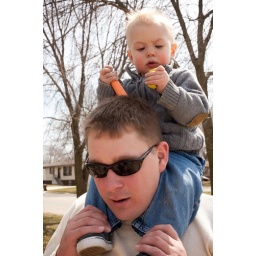
best seat in the house